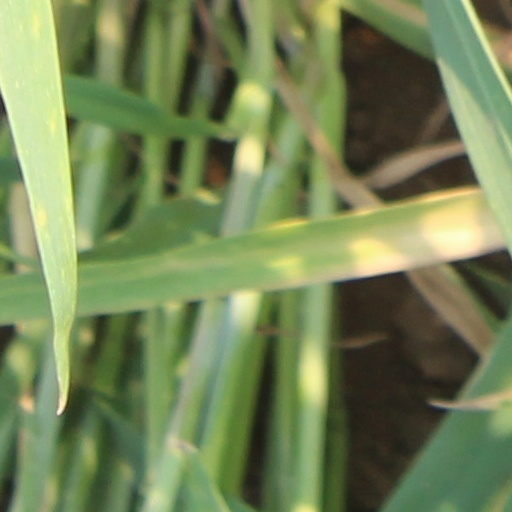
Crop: wheat